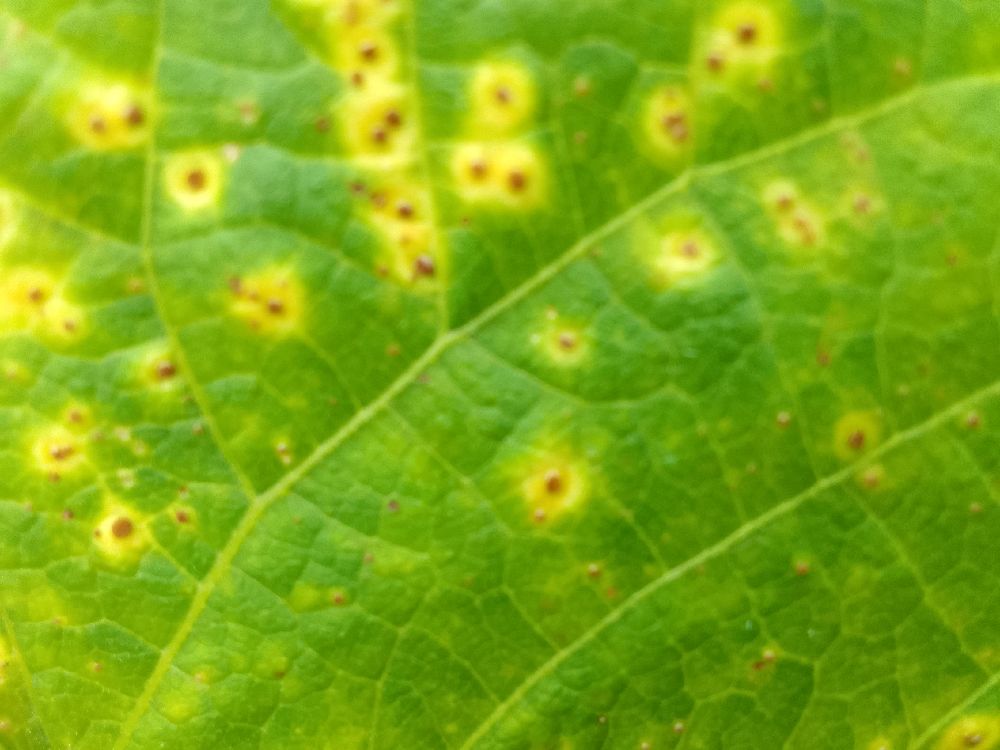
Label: rust